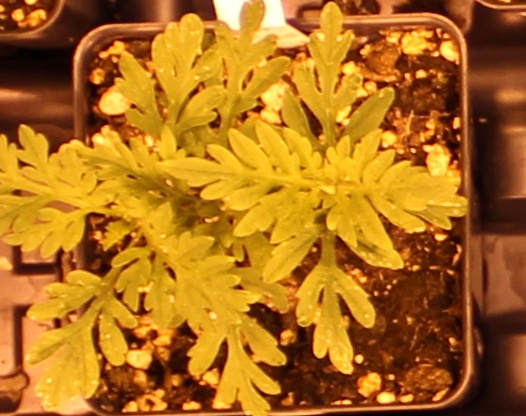
Label: Ragweed